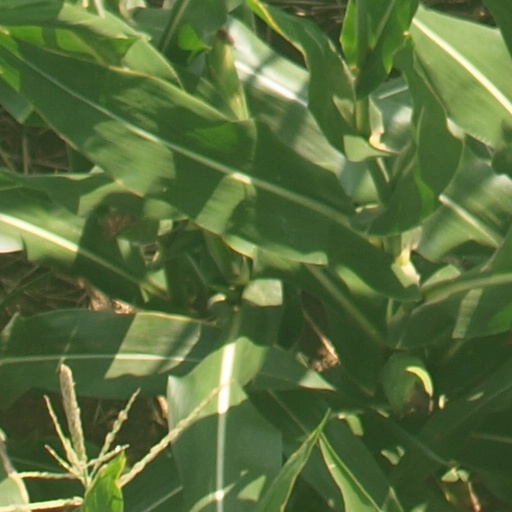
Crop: maize; corn